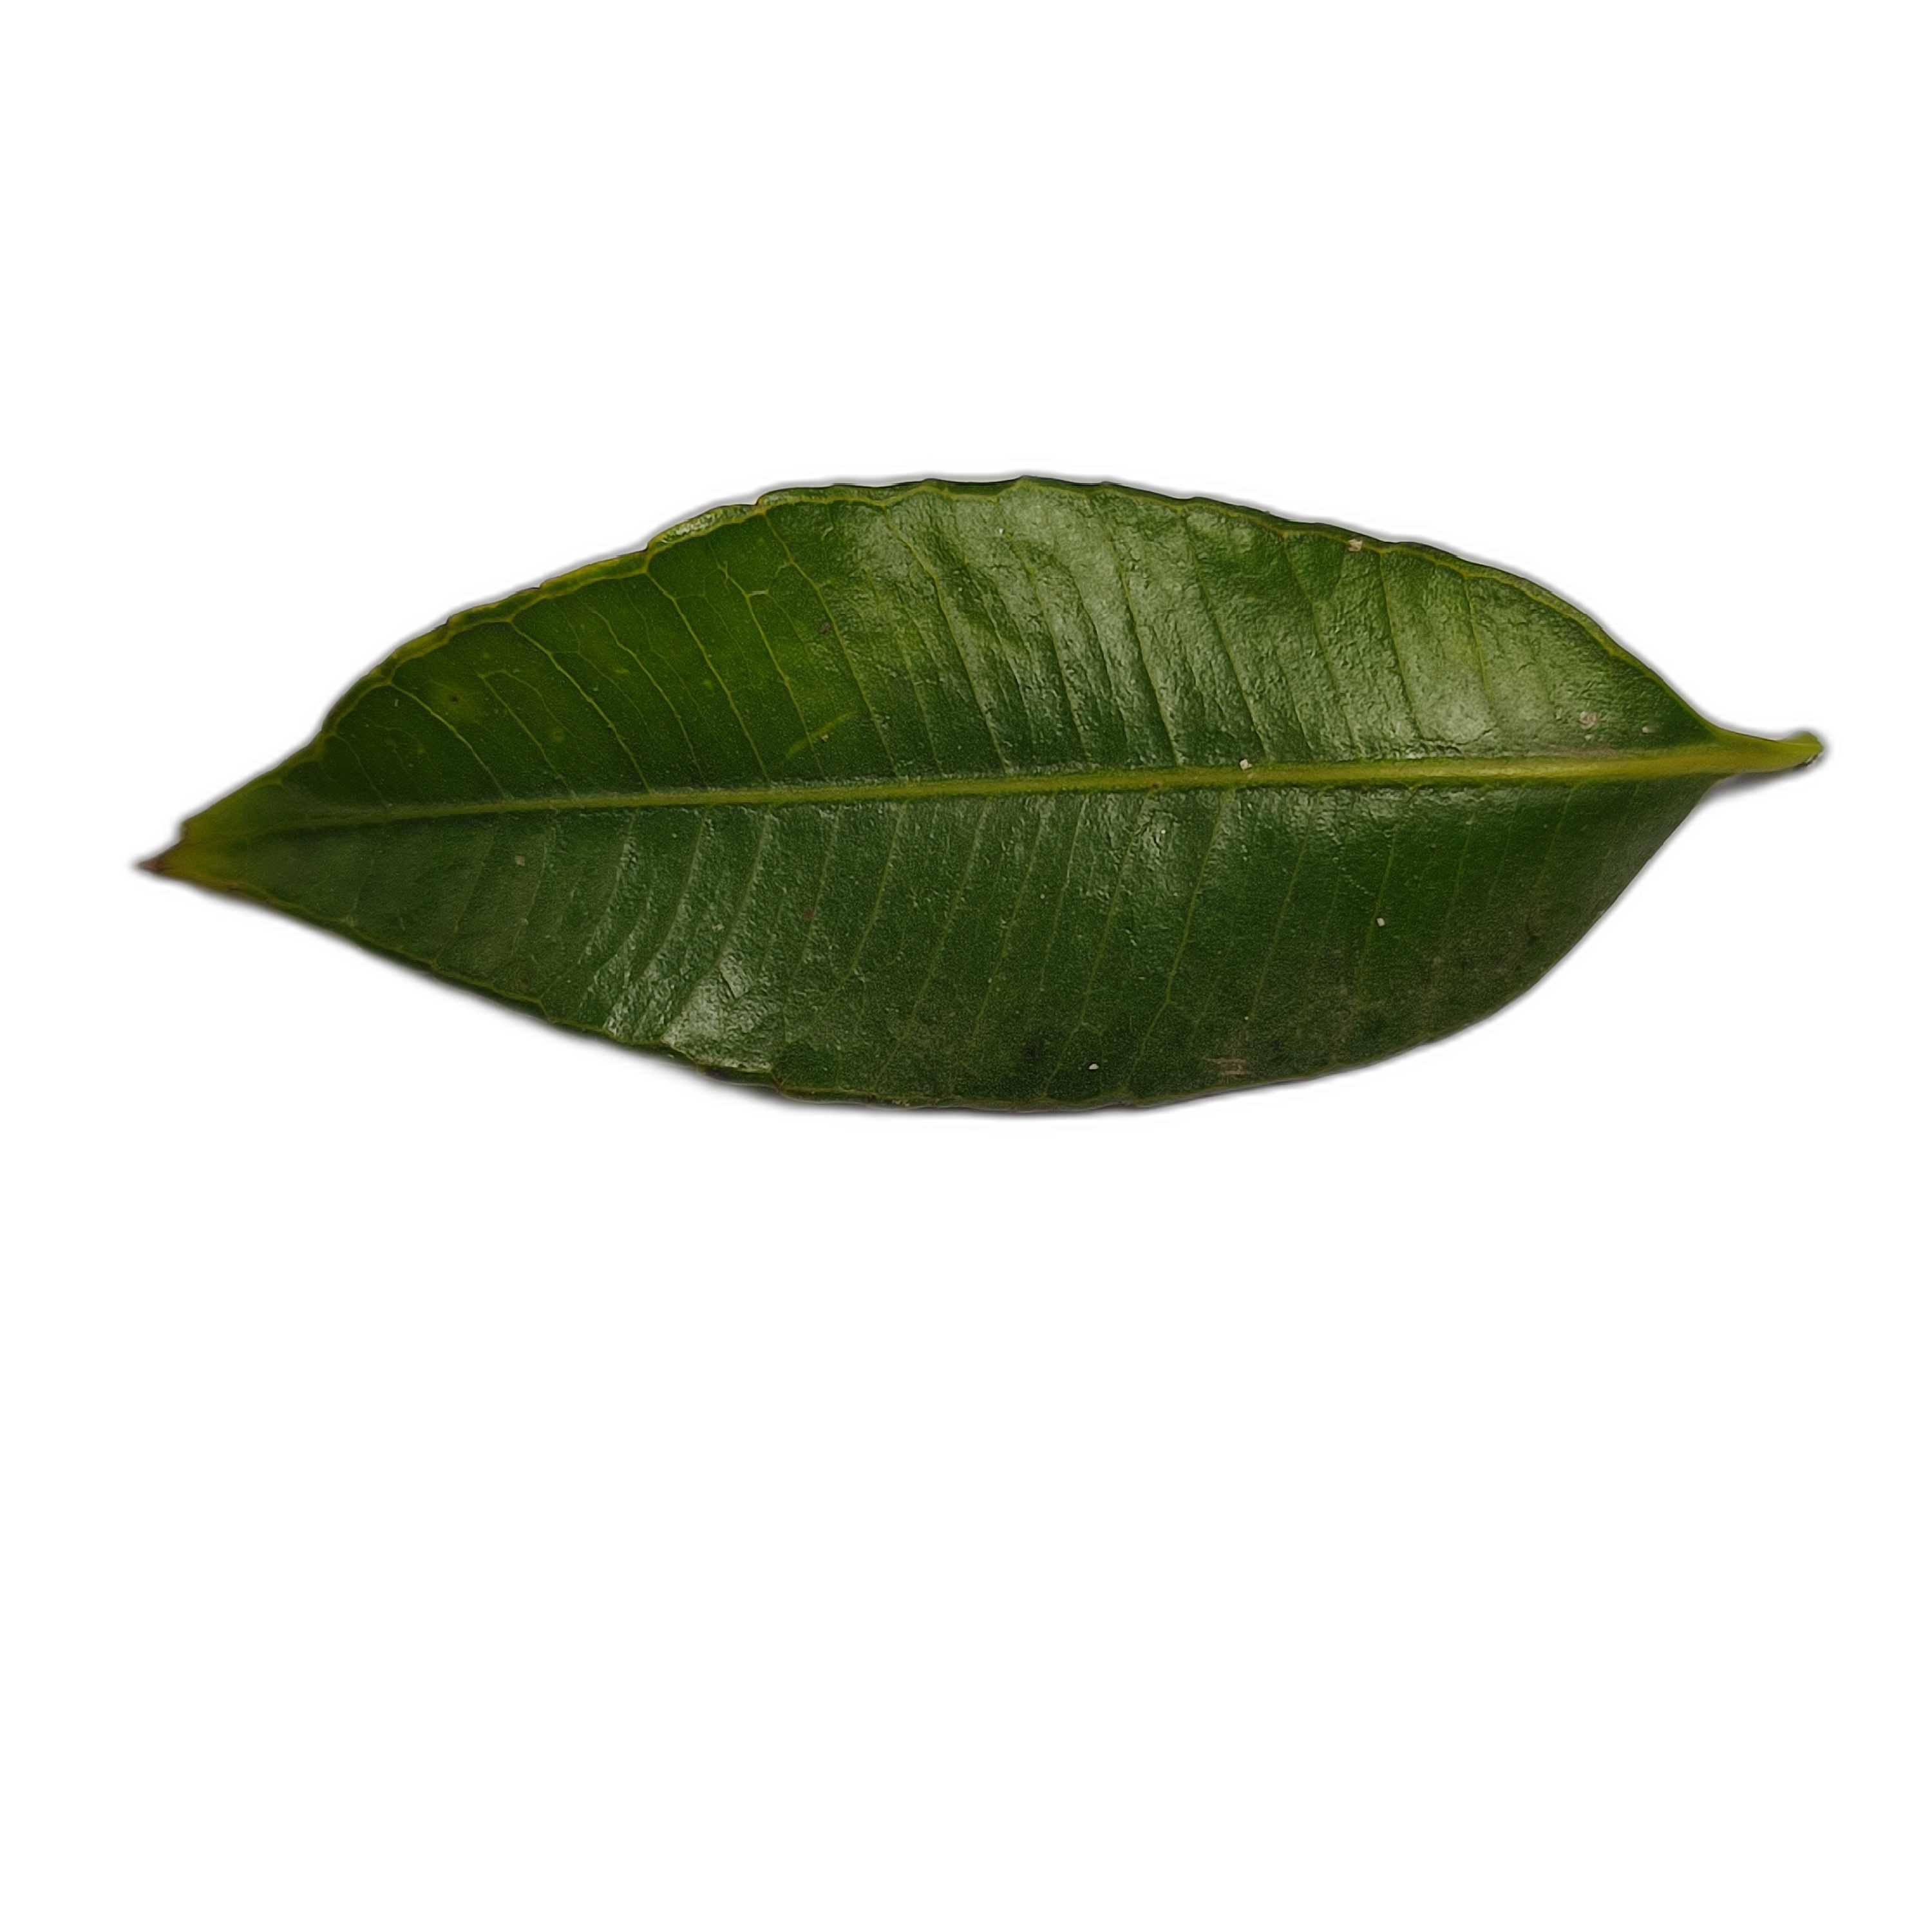
Label: healthy